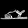
Label: Sandal